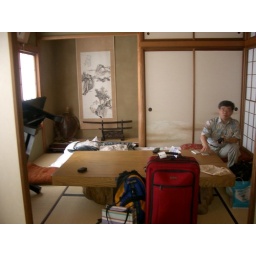
My Grandfather's house in Japan - Our bedroom